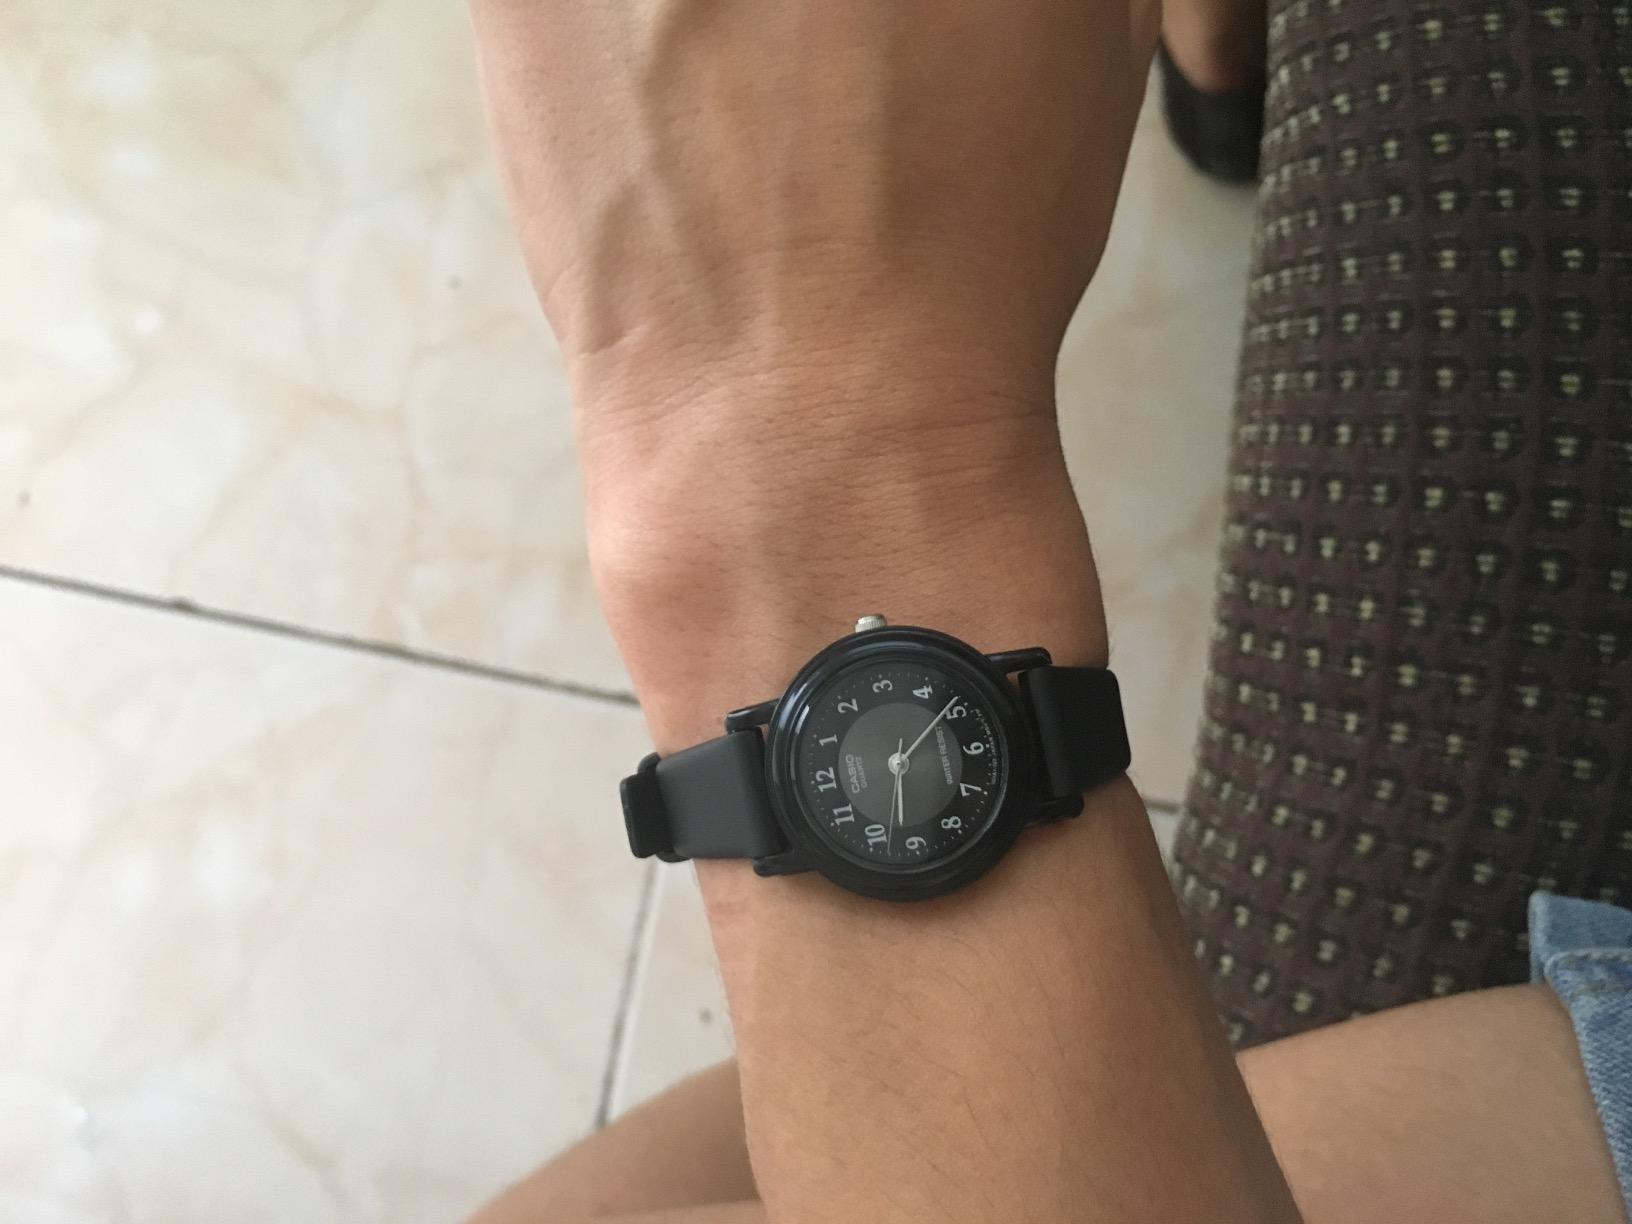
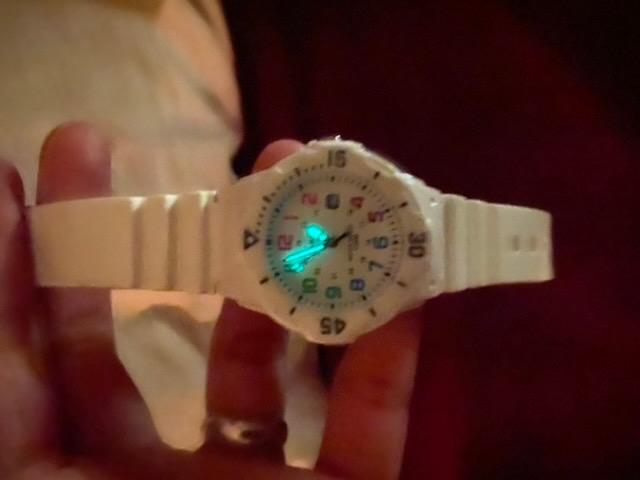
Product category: accessories_watch
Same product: no